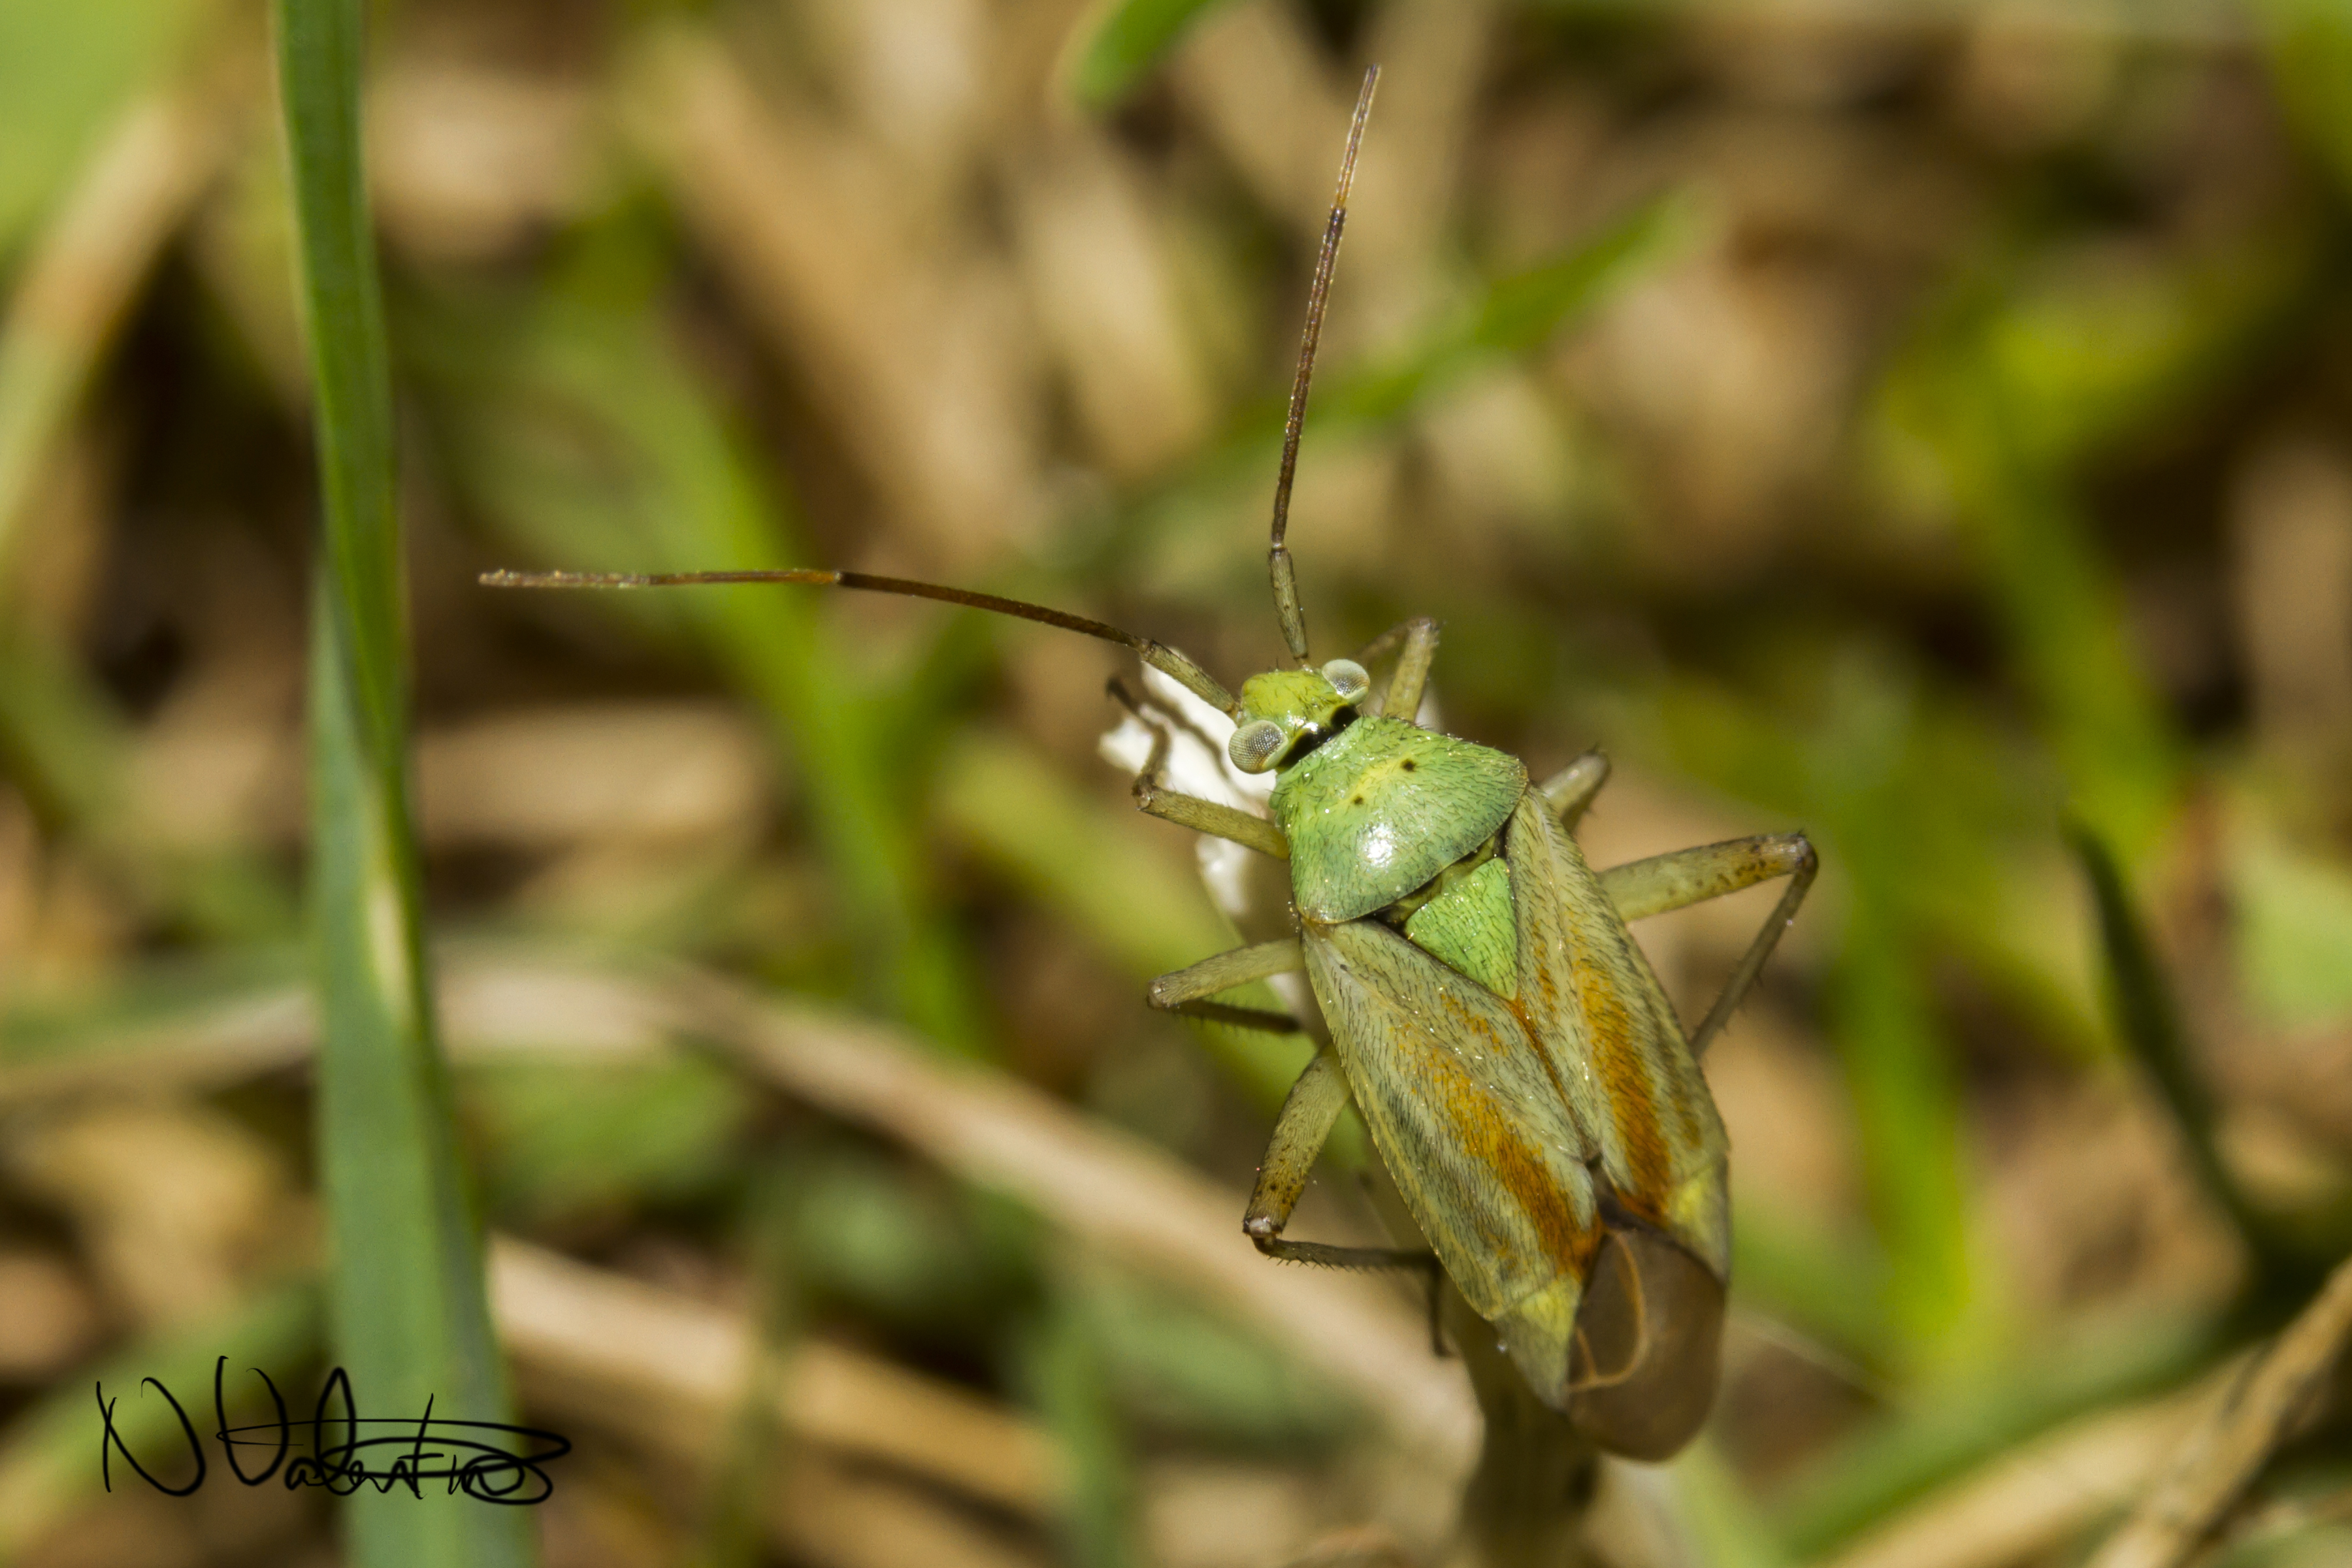
flower, green, insect, fauna, invertebrate, close up, mantis, dragonfly, grasshopper, locust, macro photography, arthropod, dragonflies and damseflies, cricket like insect